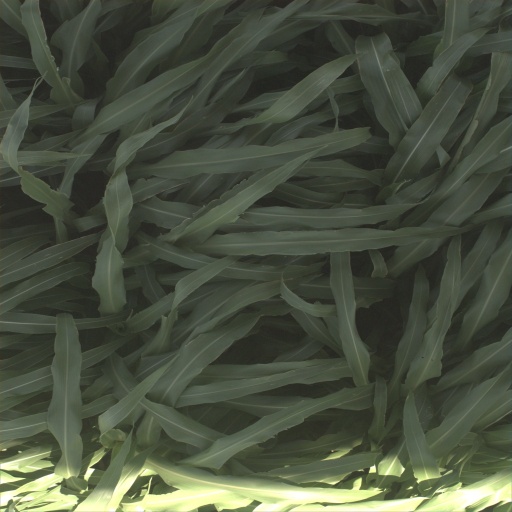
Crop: sorghum